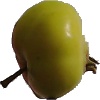
Label: Apple Red Yellow 2